Customs and etiquette in Chinese dining

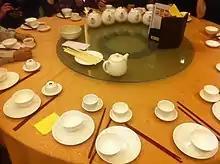
Typical place settings before a meal is served

In most traditional Chinese dining, dishes are shared communally. Although both square and rectangular tables are used for small groups of people, round tables are preferred for large groups, particularly in restaurants, in order to permit easy sharing. Lazy Susan turntables are a common feature at the center of larger tables, to facilitate passing of serving dishes.